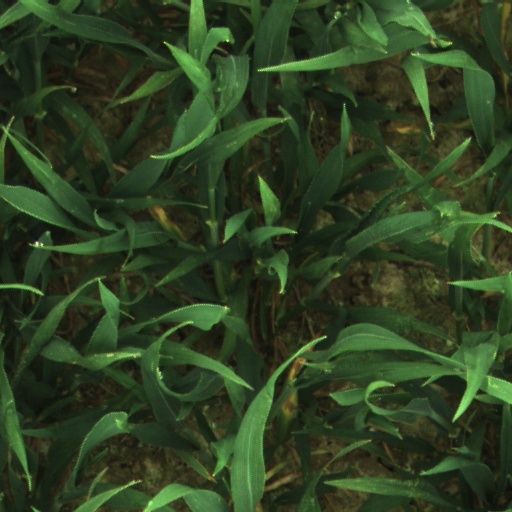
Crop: wheat